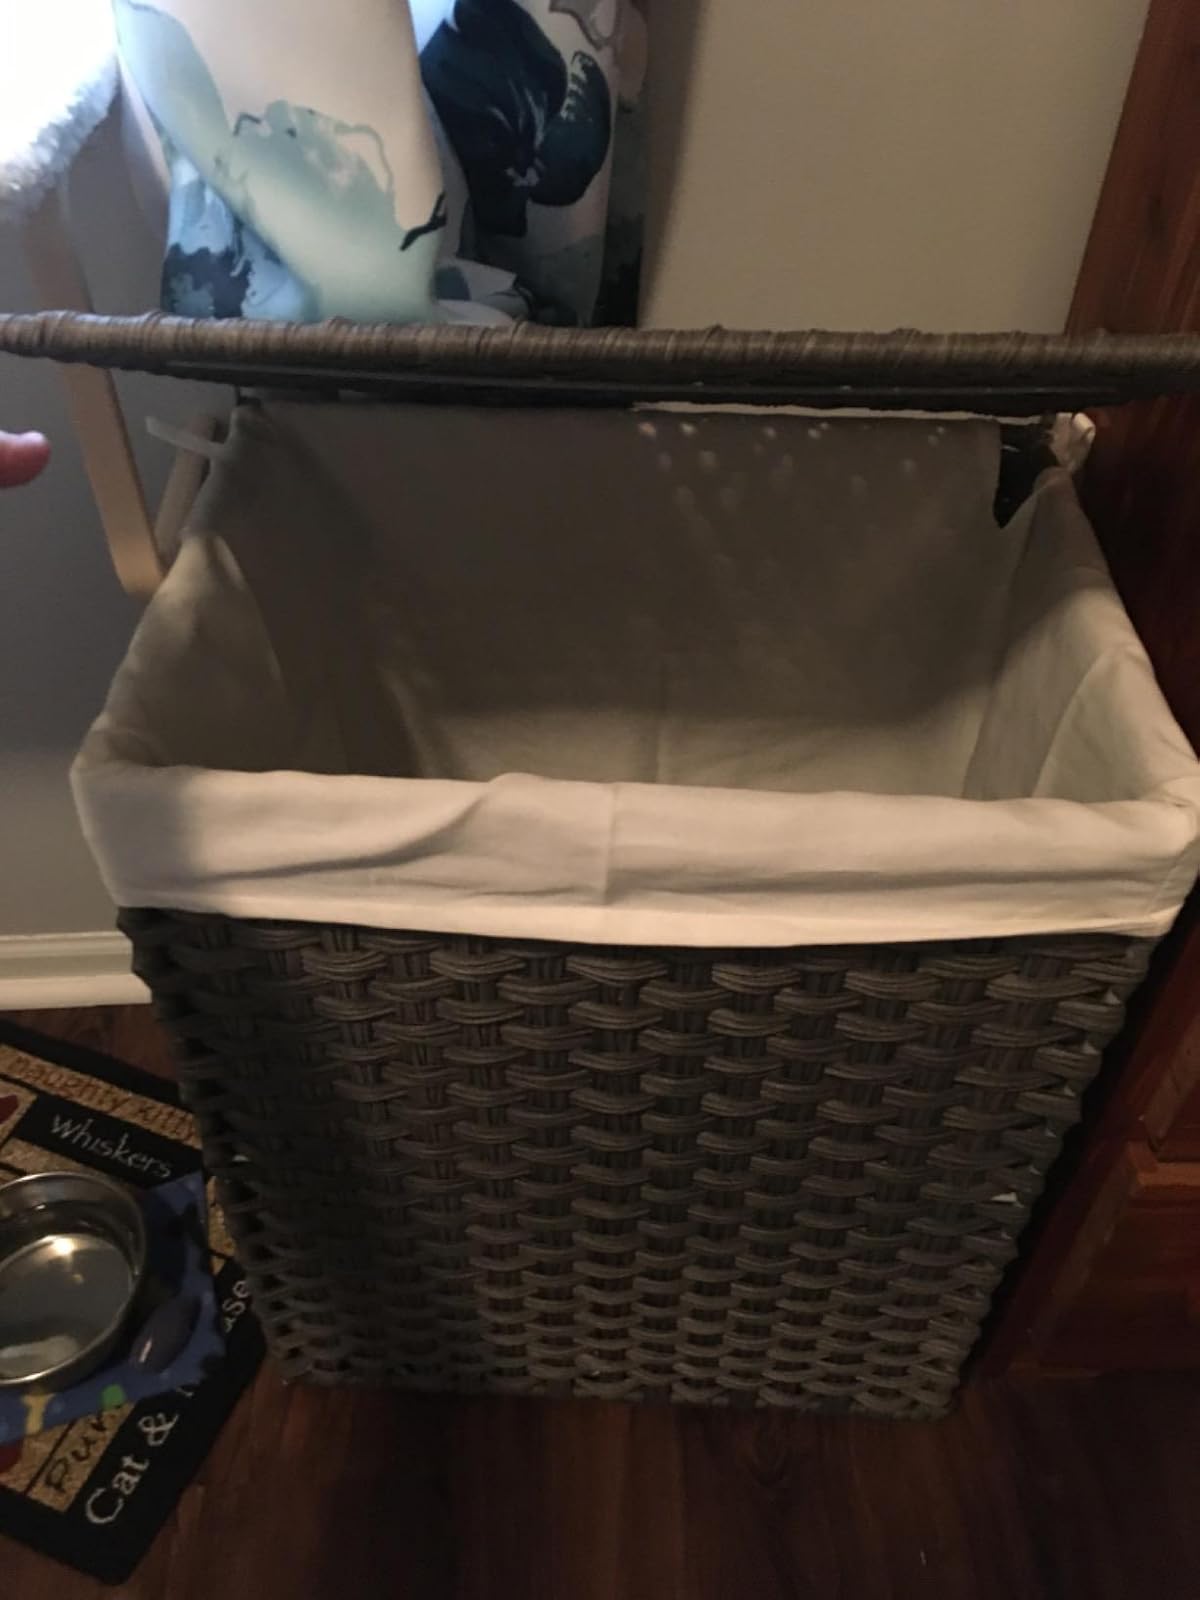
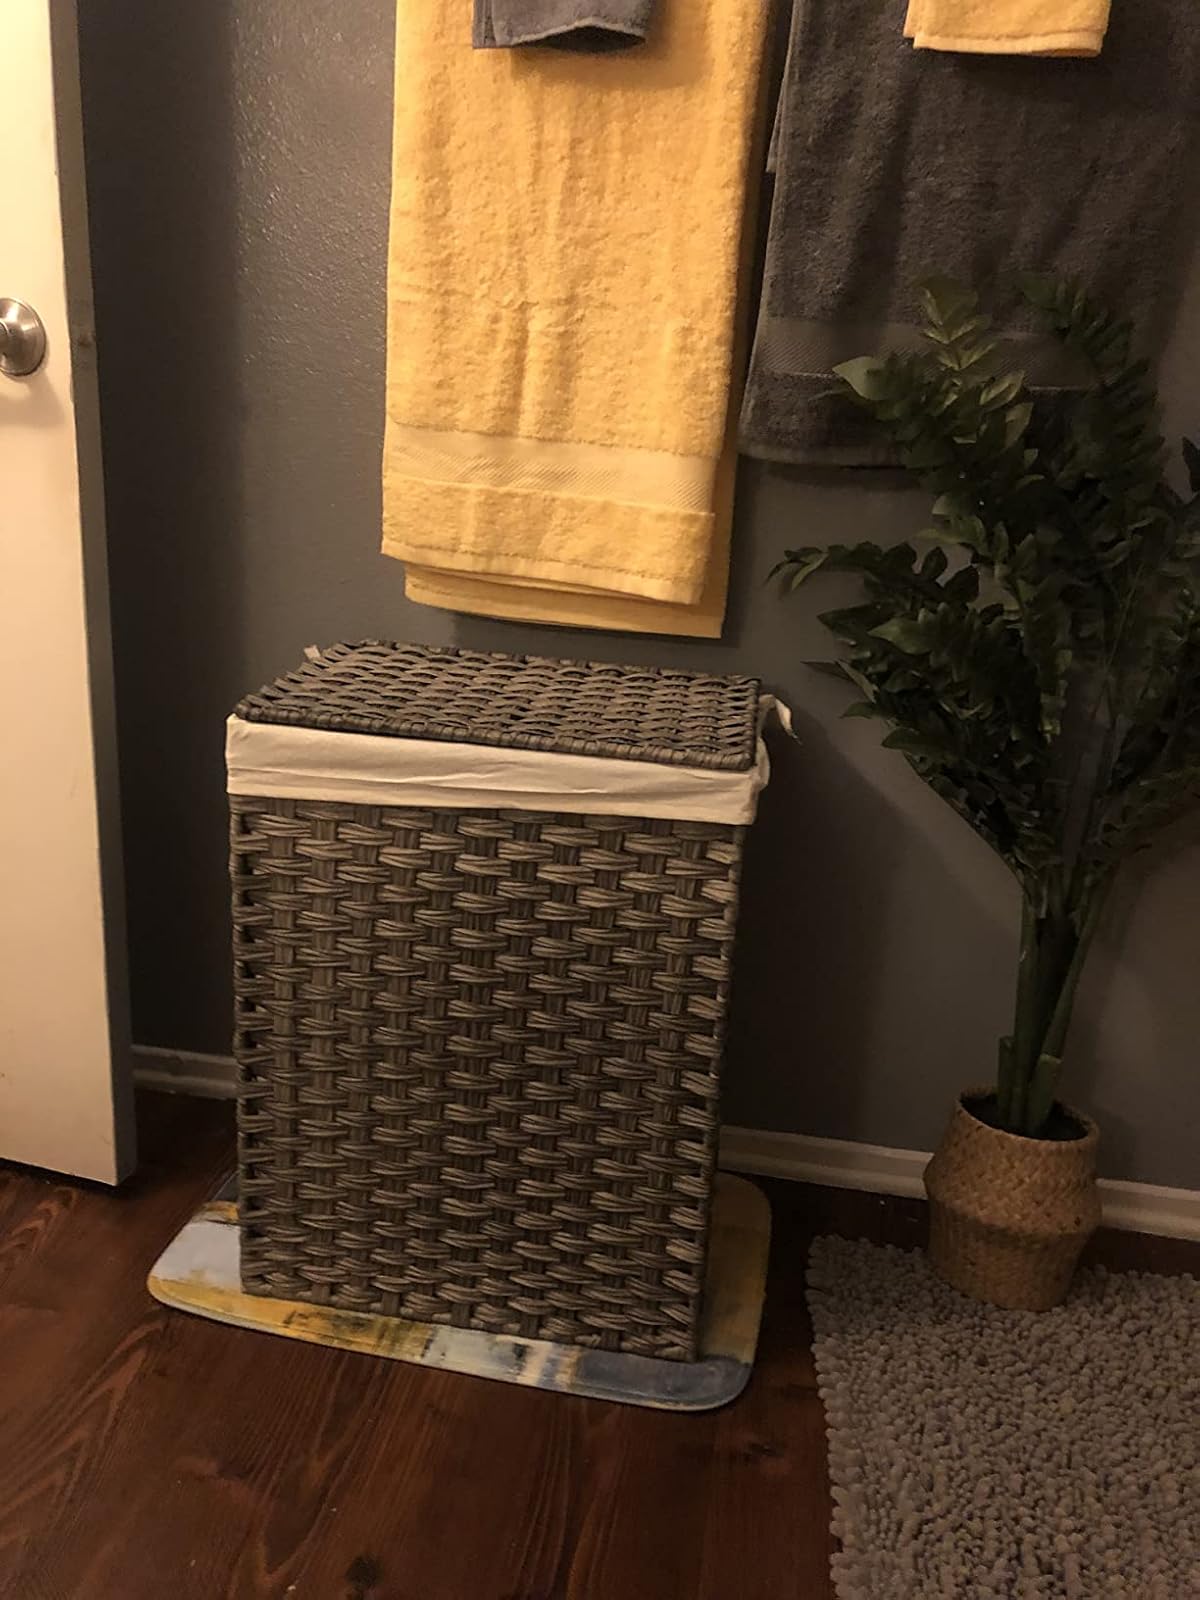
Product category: items_hamper
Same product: yes